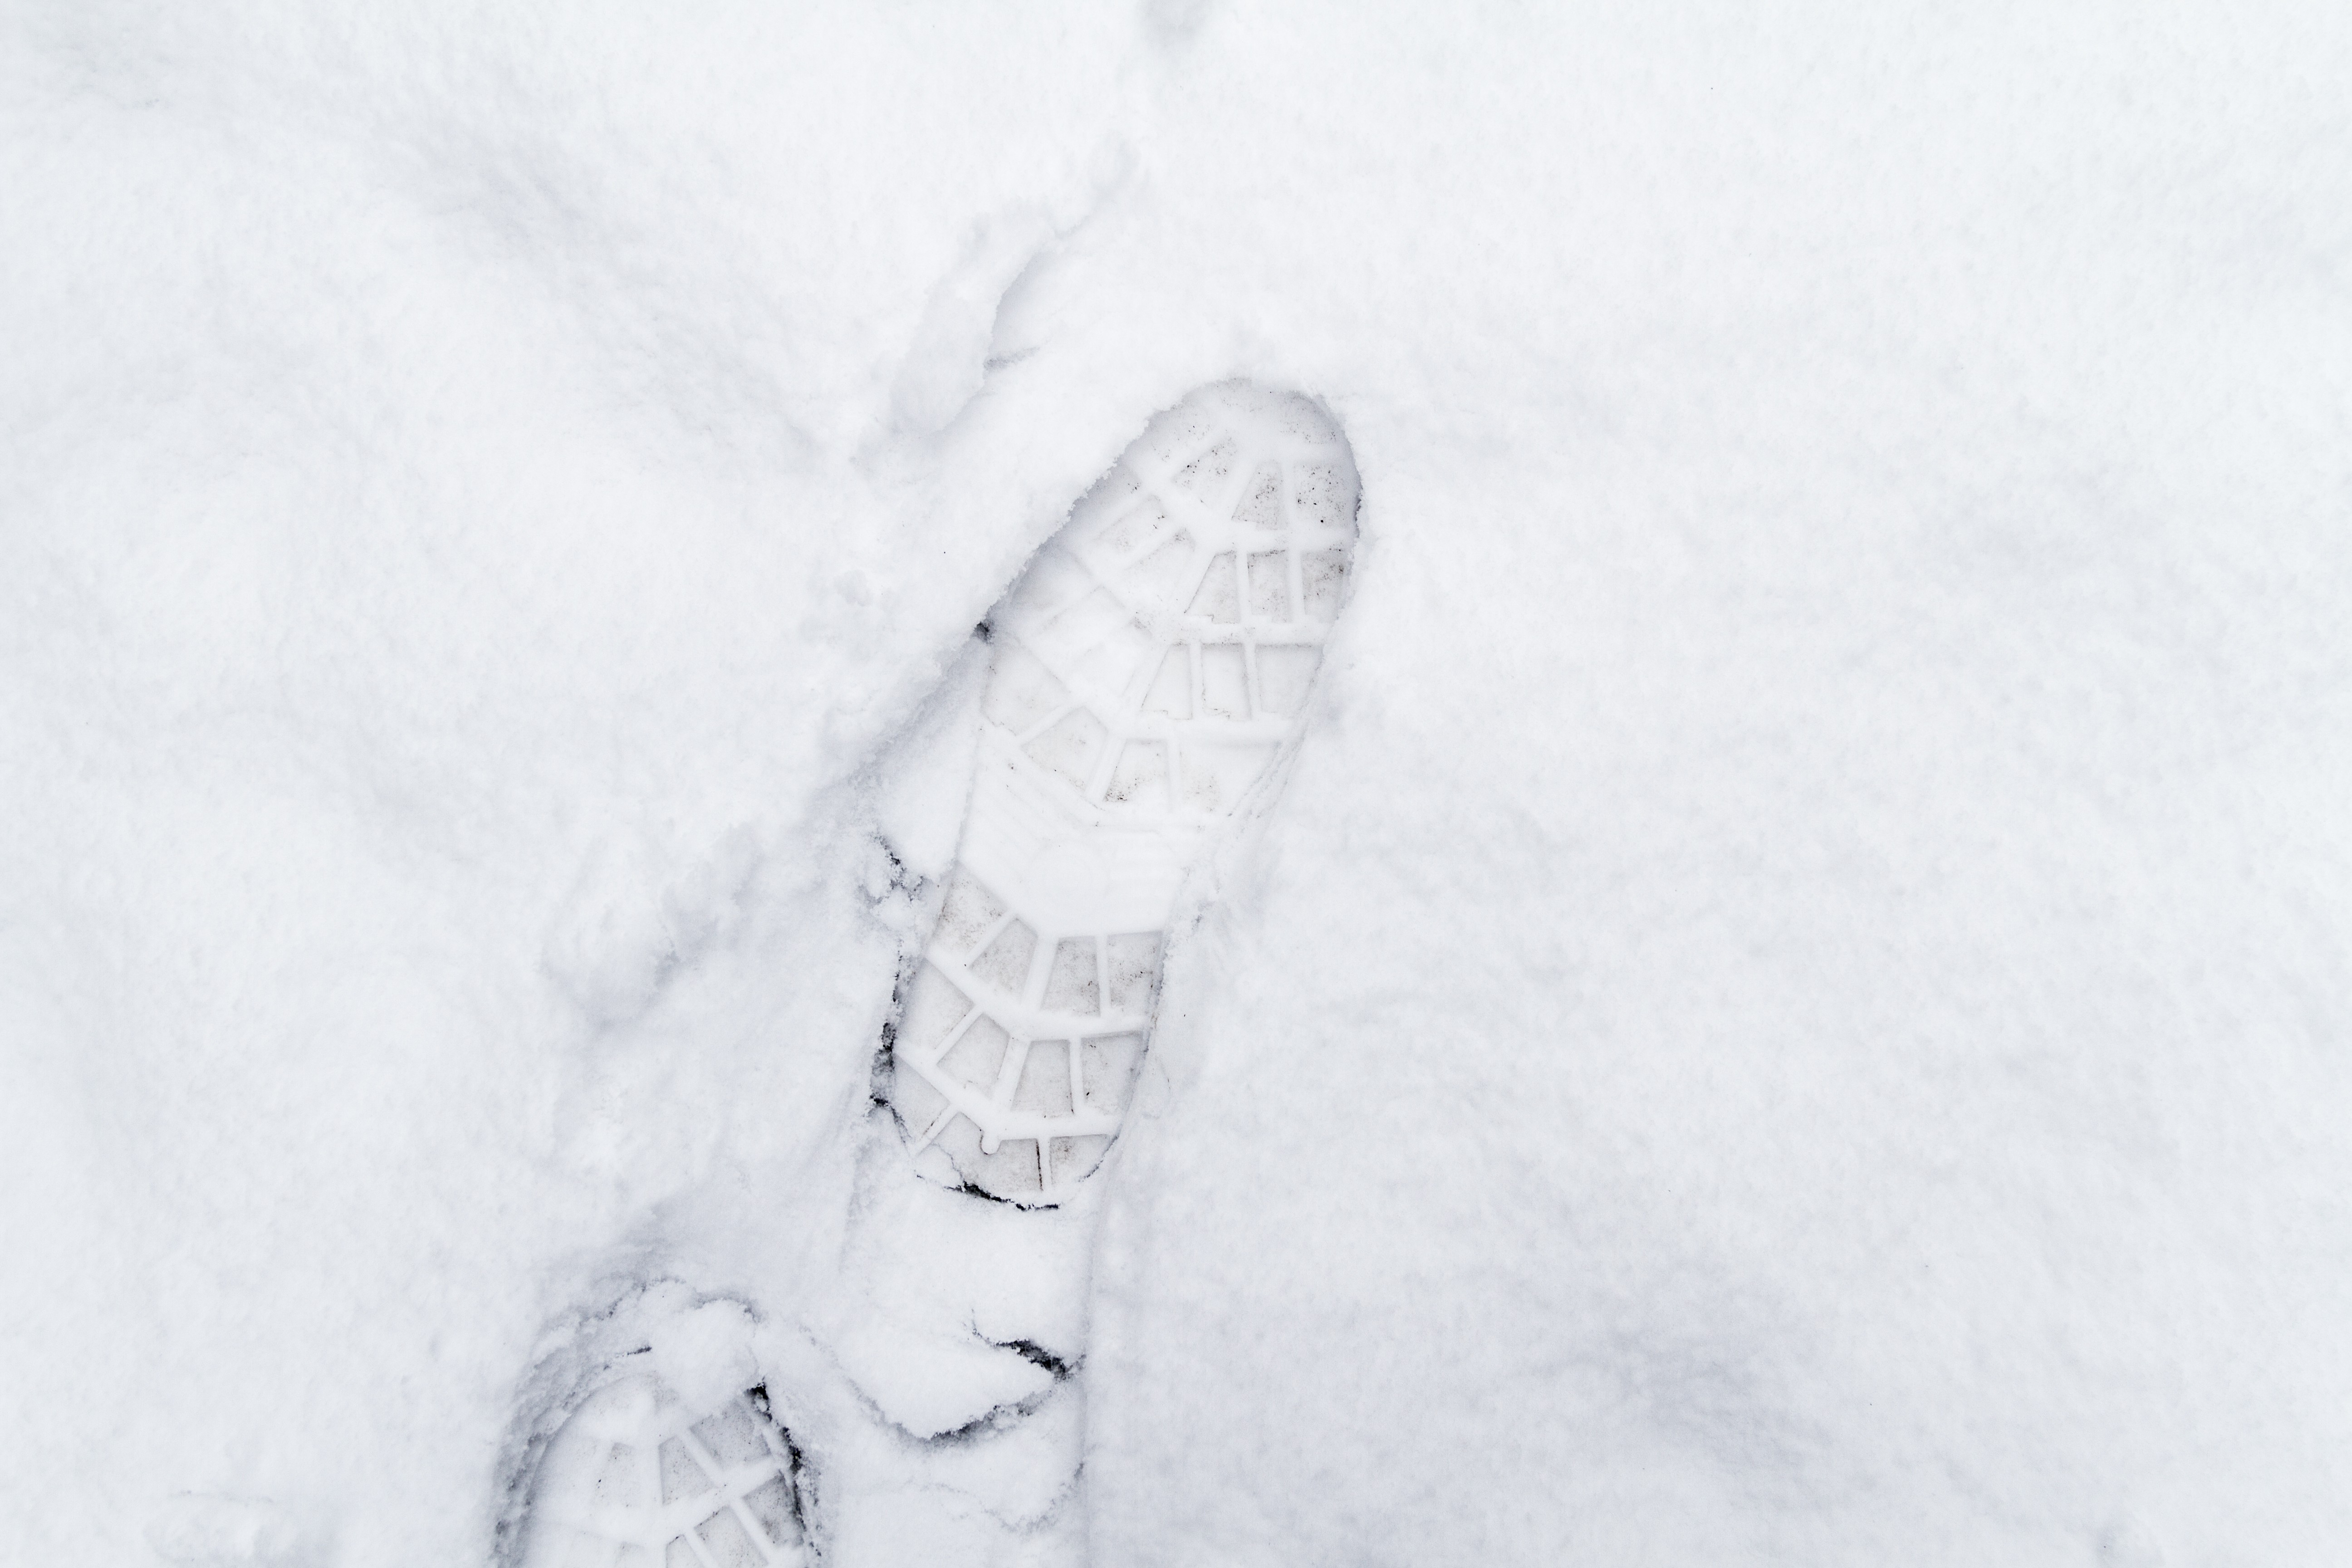
hand, snow, winter, black and white, white, frost, ice, weather, freeze, christmas, season, footprints, sketch, drawing, boots, seasonal, blizzard, december, xmas, trails, chilly, footsteps, freezing, geological phenomenon, winter storm, figure drawing